The Hunchback of Notre Dame (1939 film)

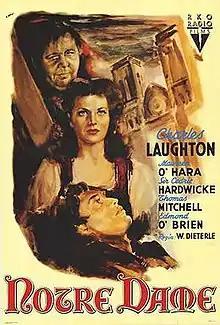
Theatrical poster

The Hunchback of Notre Dame is a 1939 American romantic drama film starring Charles Laughton and Maureen O'Hara. Directed by William Dieterle and produced by Pandro S. Berman, the film is based on Victor Hugo's 1831 novel. The film is also noted for being the only film shown at the, then newly established, Cannes Film Festival before the rest of the festival was cancelled due to the start of World War II.